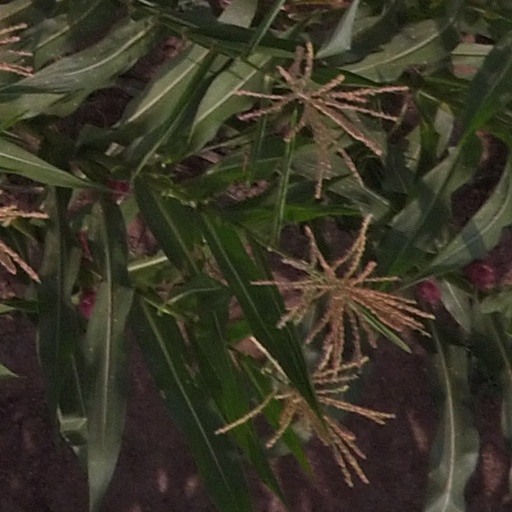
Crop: maize; corn